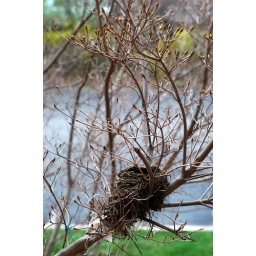
Bird nest over my bedroom window